Animal (Muppet)

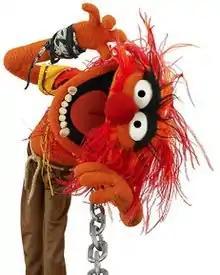

Animal is a Muppet character from the sketch comedy television series "The Muppet Show", and the wild and frenzied drummer of the fictional band Dr. Teeth and the Electric Mayhem. The character was performed originally by Frank Oz and currently by Eric Jacobson. His original concept sketches, which show him as a very hairy human, were drawn by Bonnie Erickson and Jim Henson.